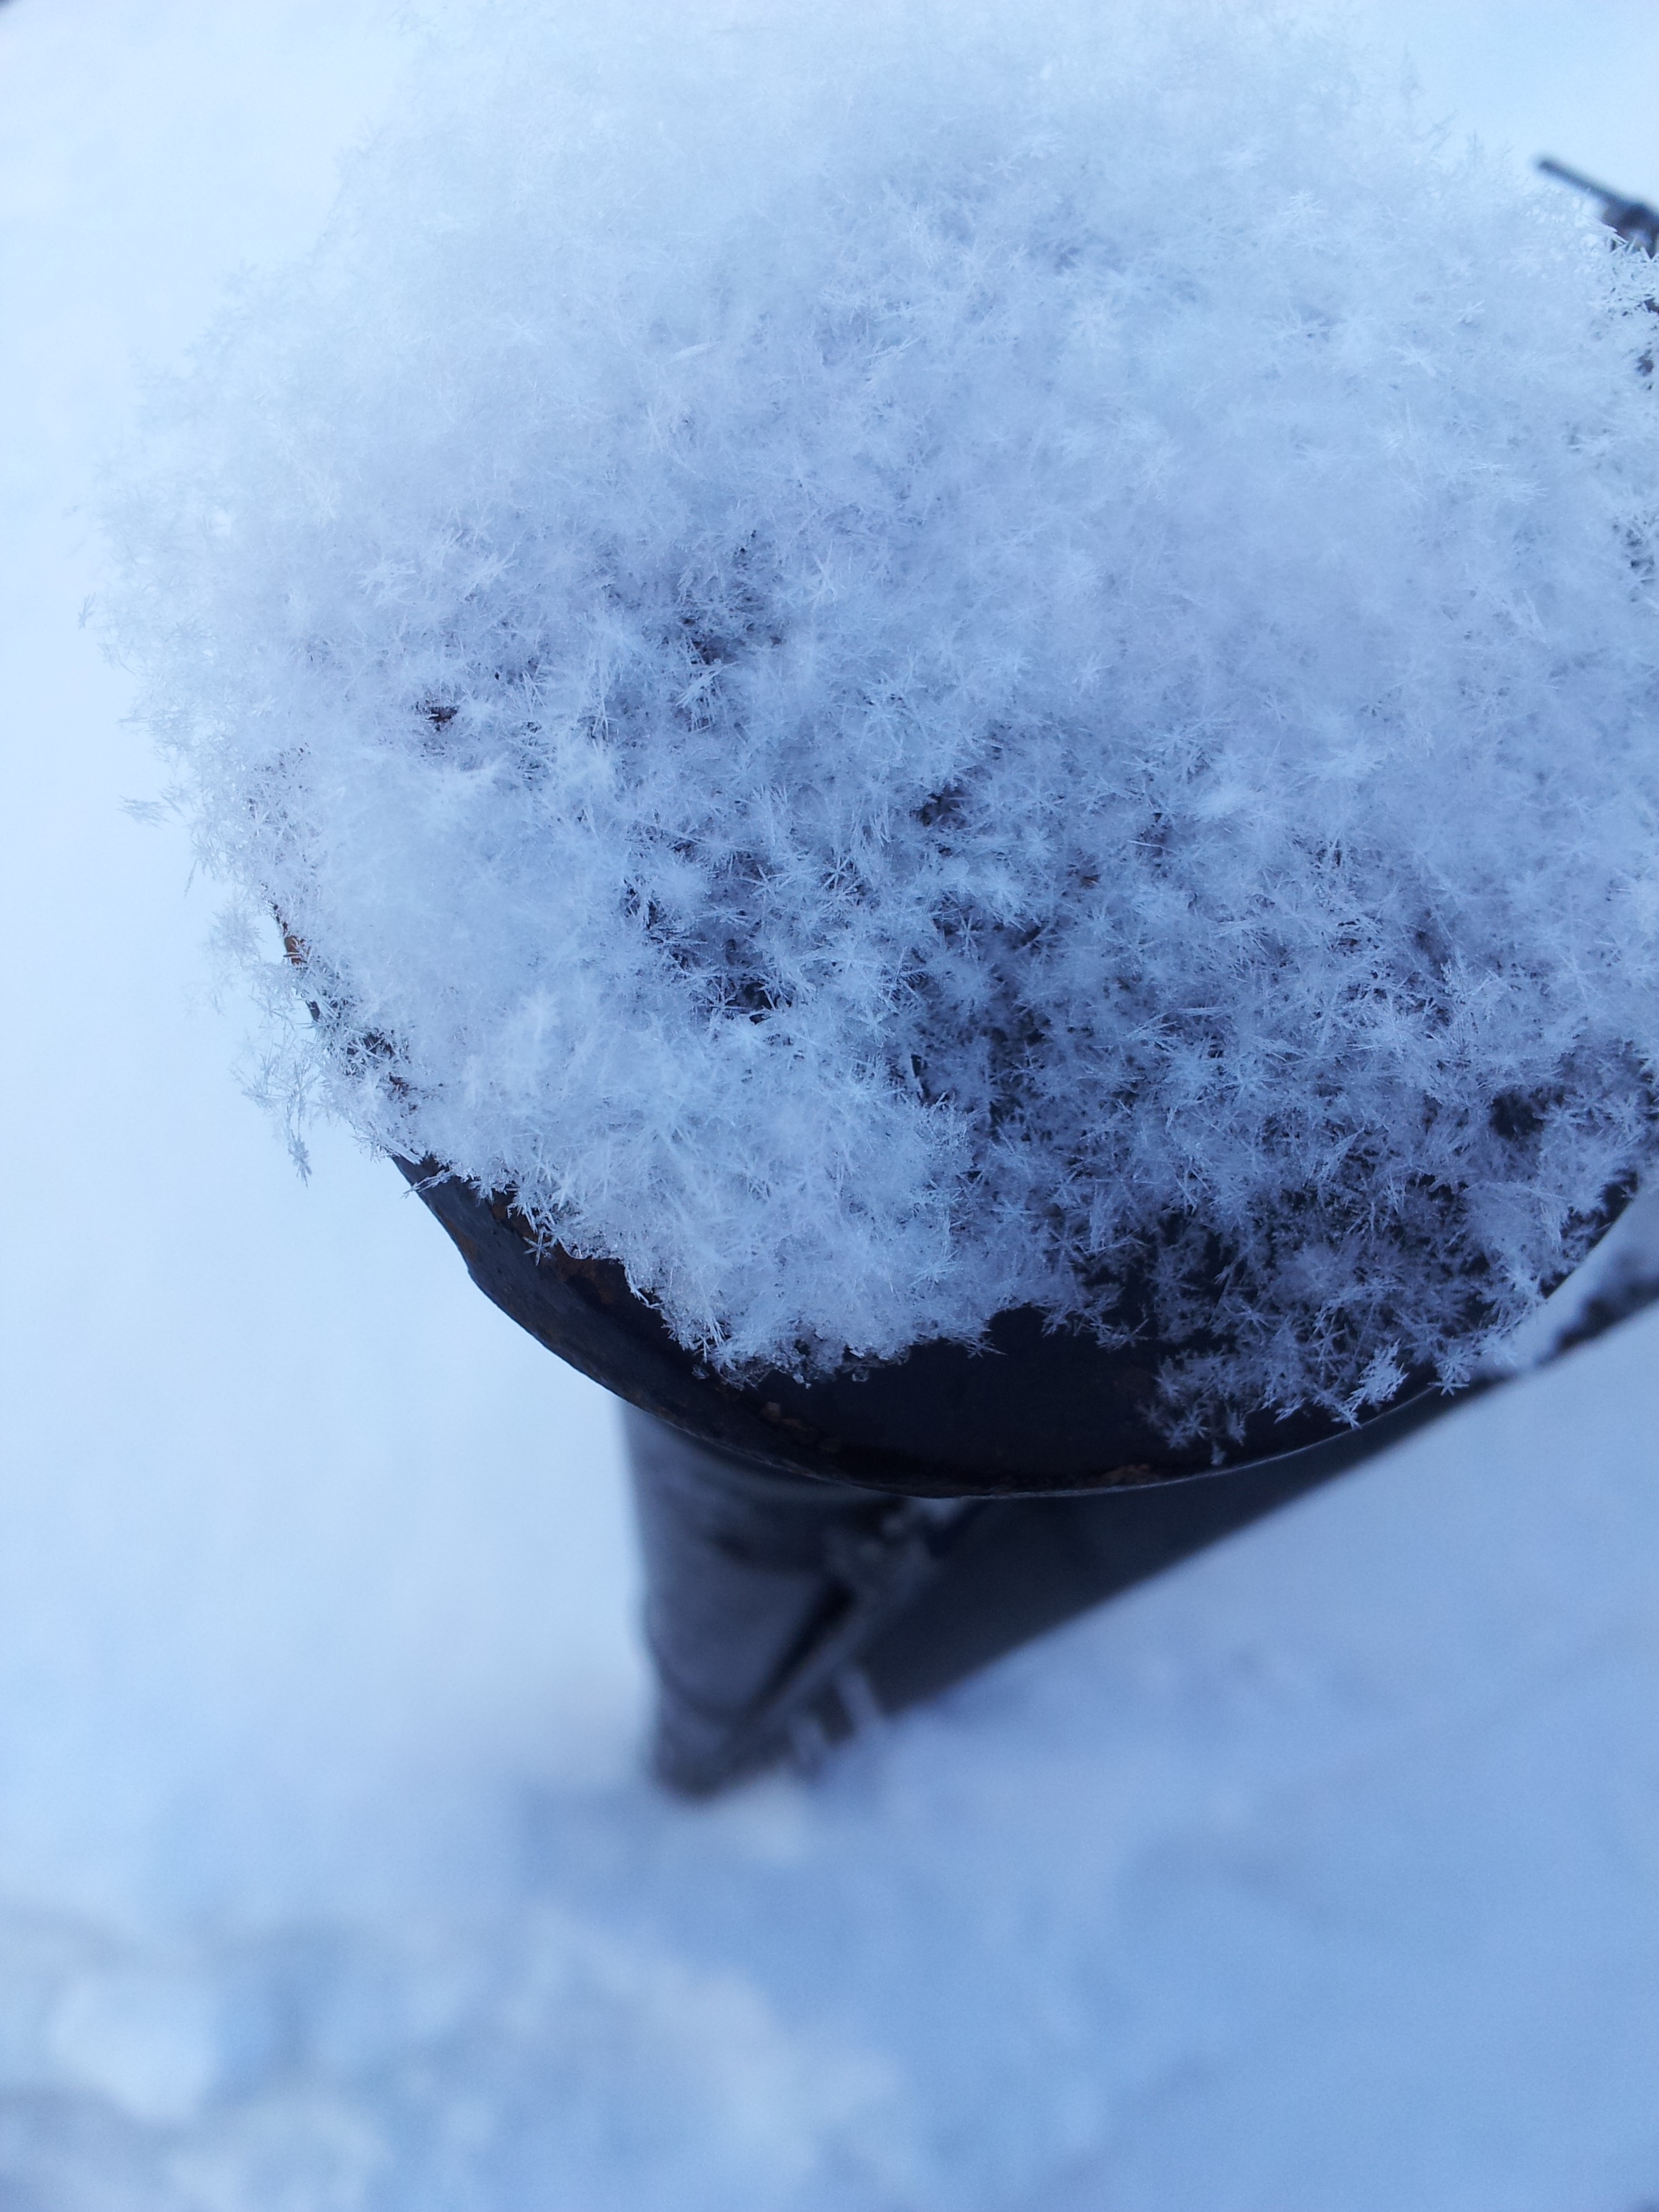
snow, winter, texture, frost, ice, weather, season, blizzard, large, melting, snowflakes, freezing, winter storm